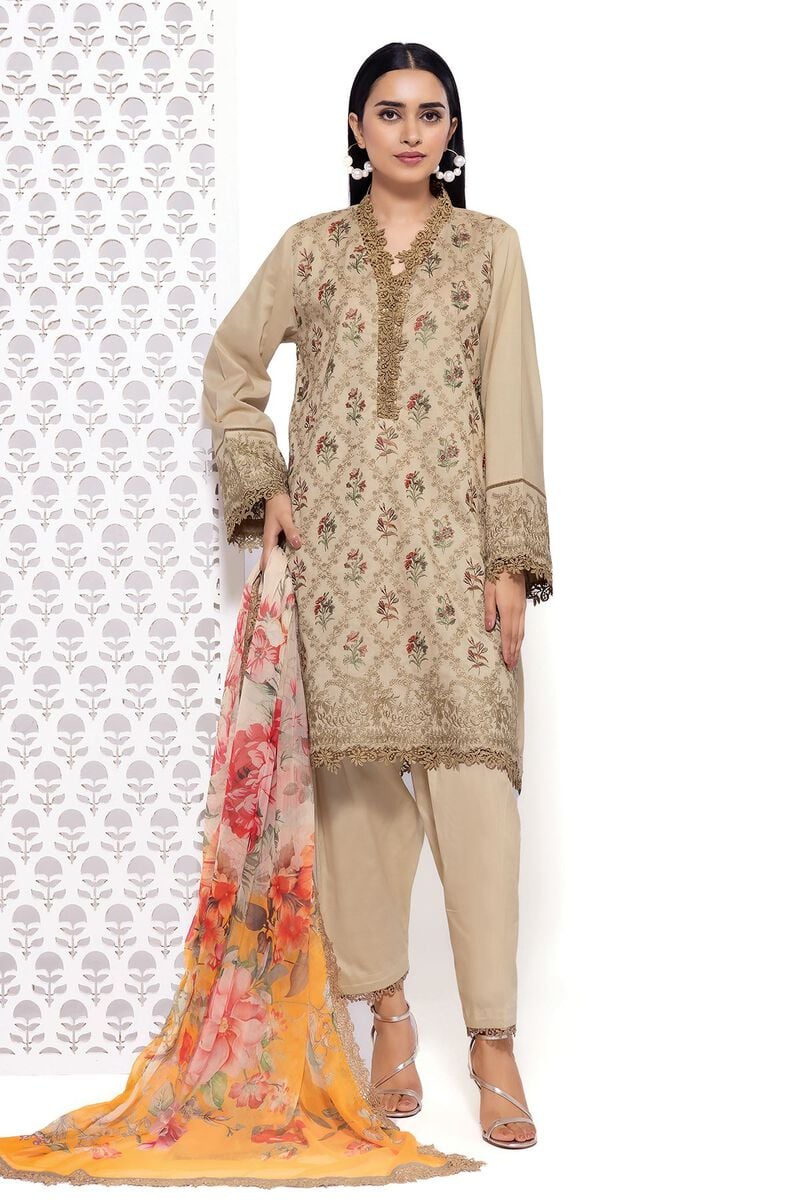
beige multi embroidered salwar suit